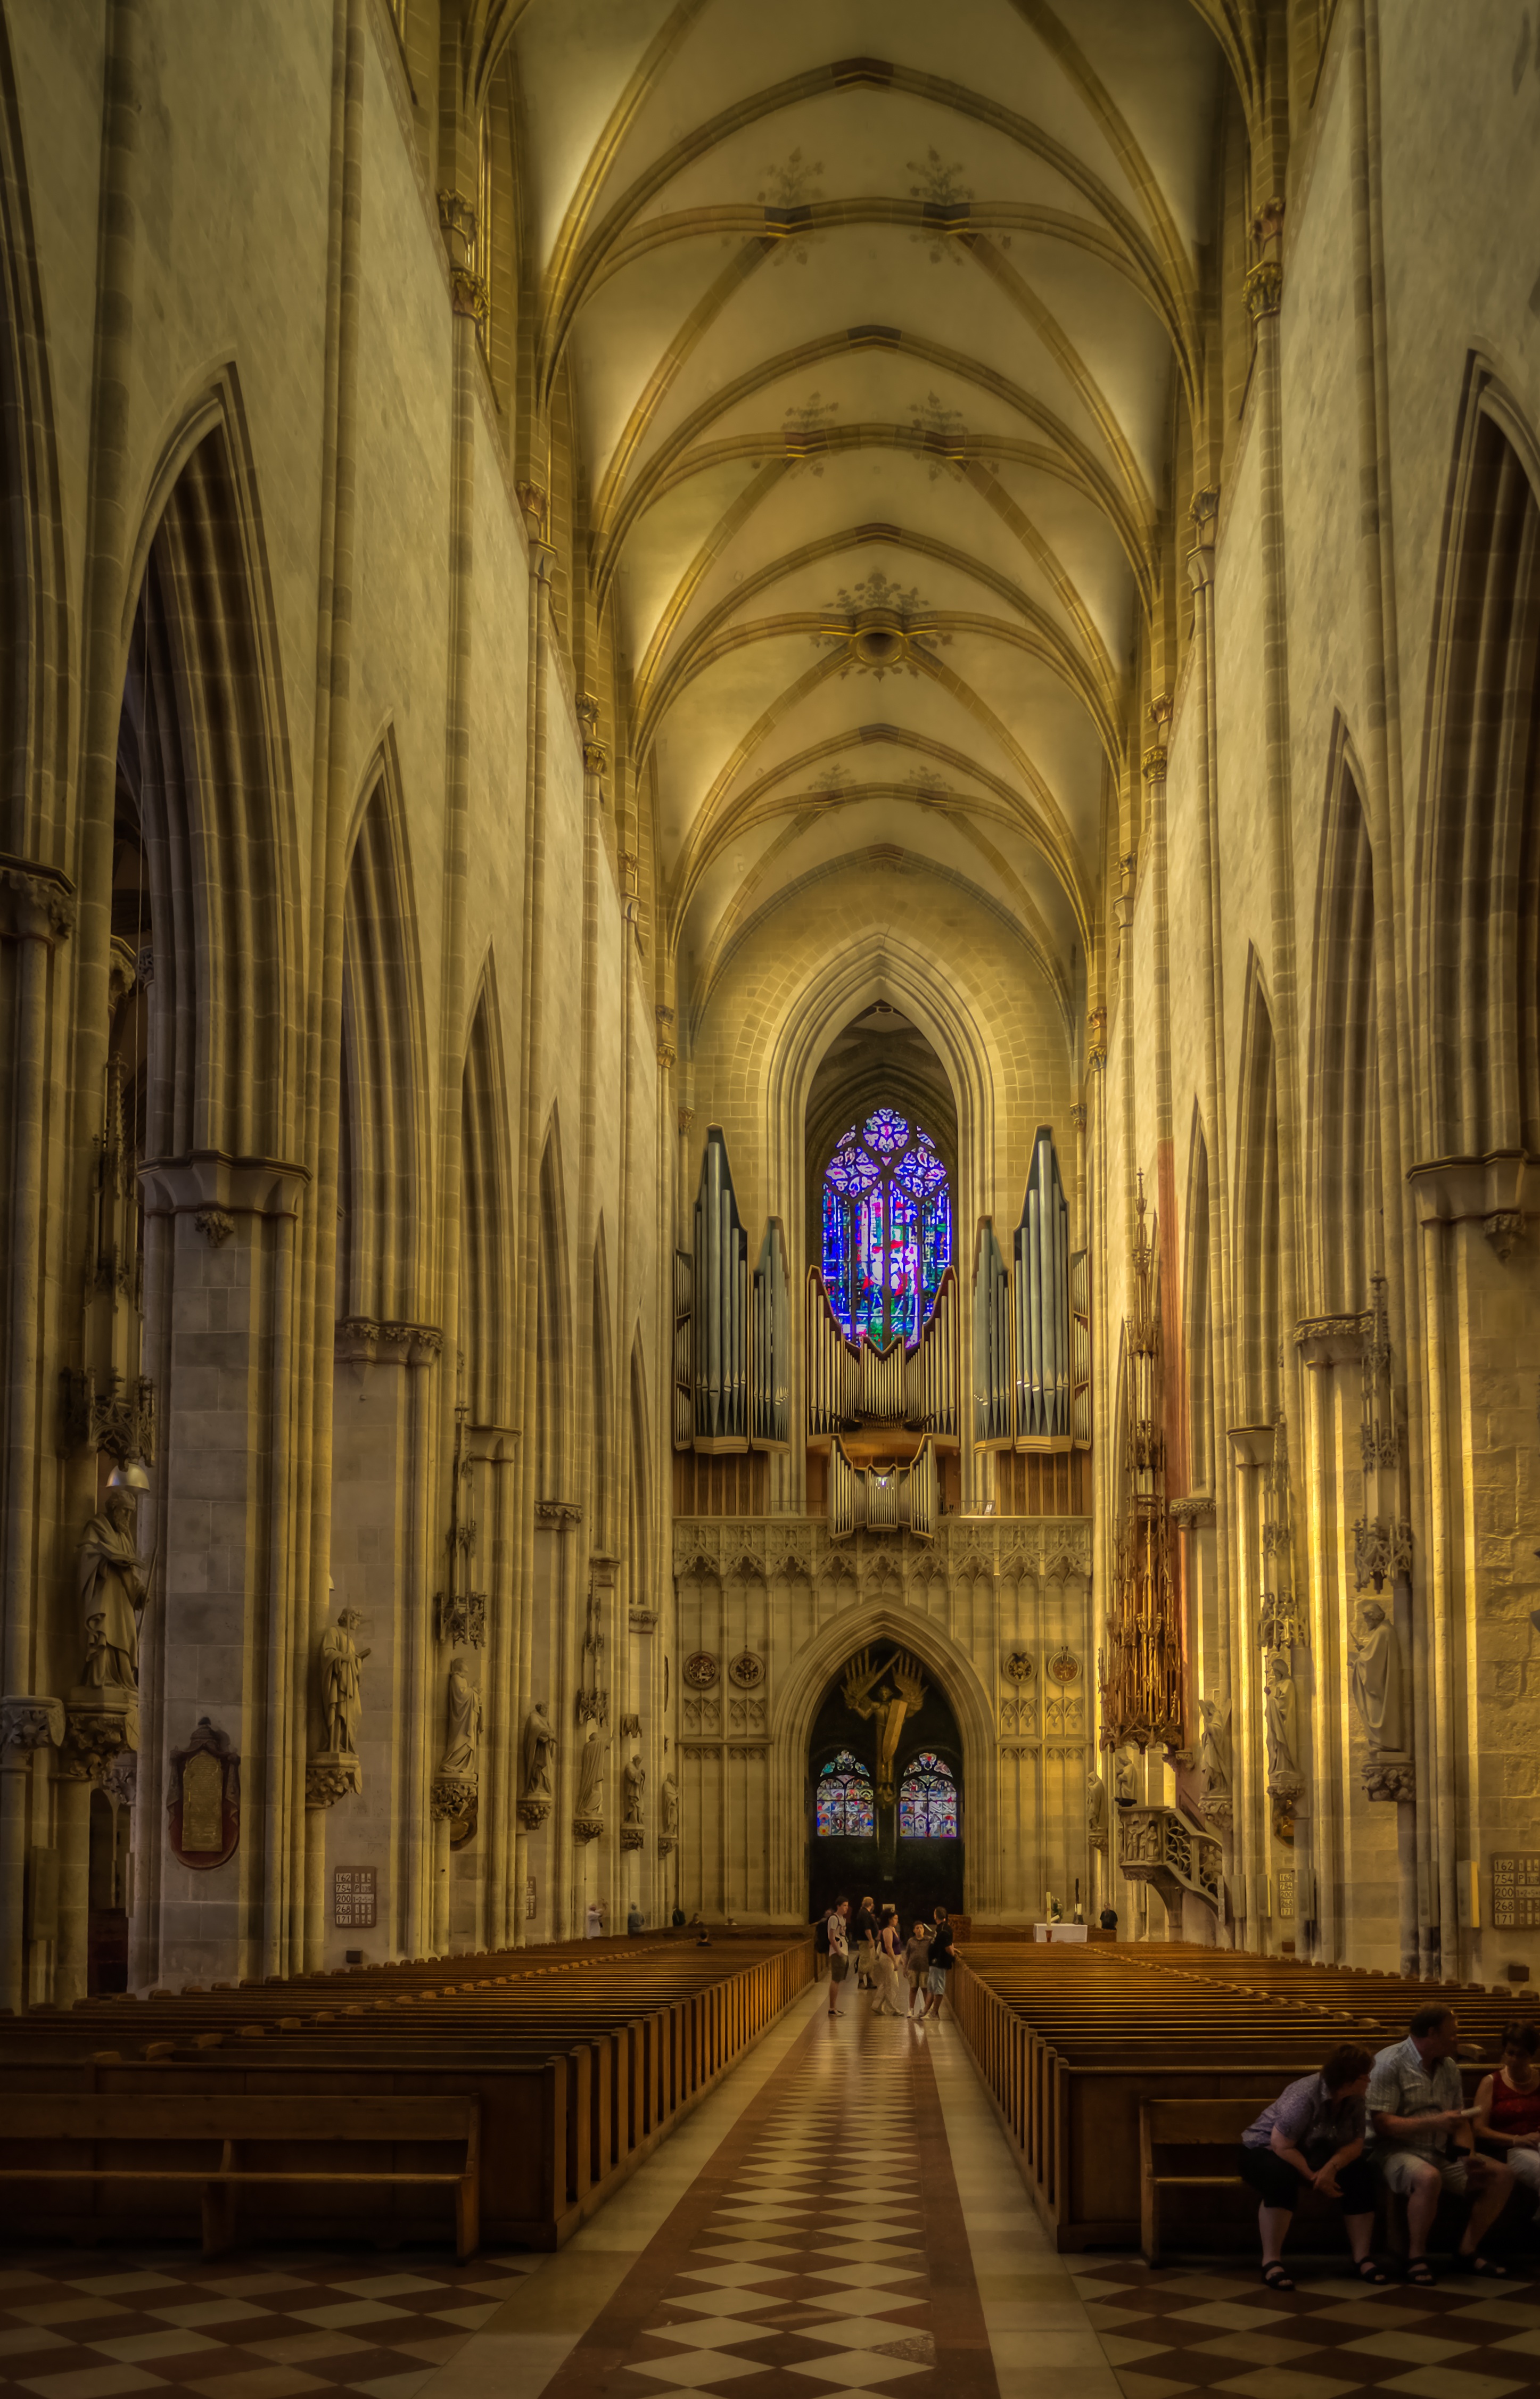
architecture, building, church, cathedral, chapel, place of worship, aisle, hdr, monastery, symmetry, abbey, basilica, crypt, ulm, gothic architecture, munster, church ulm, ulm cathedral